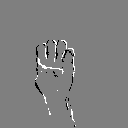
ASL letter: e